Perennation

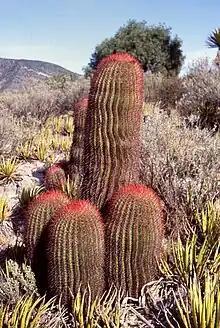

In botany, perennation is the ability of organisms, particularly plants, to survive from one germinating season to another, especially under unfavourable conditions such as drought or winter cold. It typically involves development of a perennating organ, which stores enough nutrients to sustain the organism during the unfavourable season, and develops into one or more new plants the following year. Common forms of perennating organs are storage organs (e.g. tubers, rhizomes and corm), and buds. Perennation is closely related with vegetative reproduction, as the organisms commonly use the same organs for both survival and reproduction.